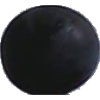
Label: blue_grape